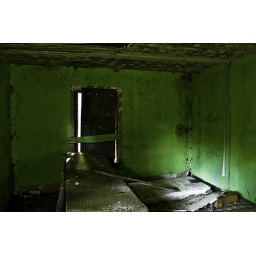
Green walls in the back bedroom of the Henderson House.